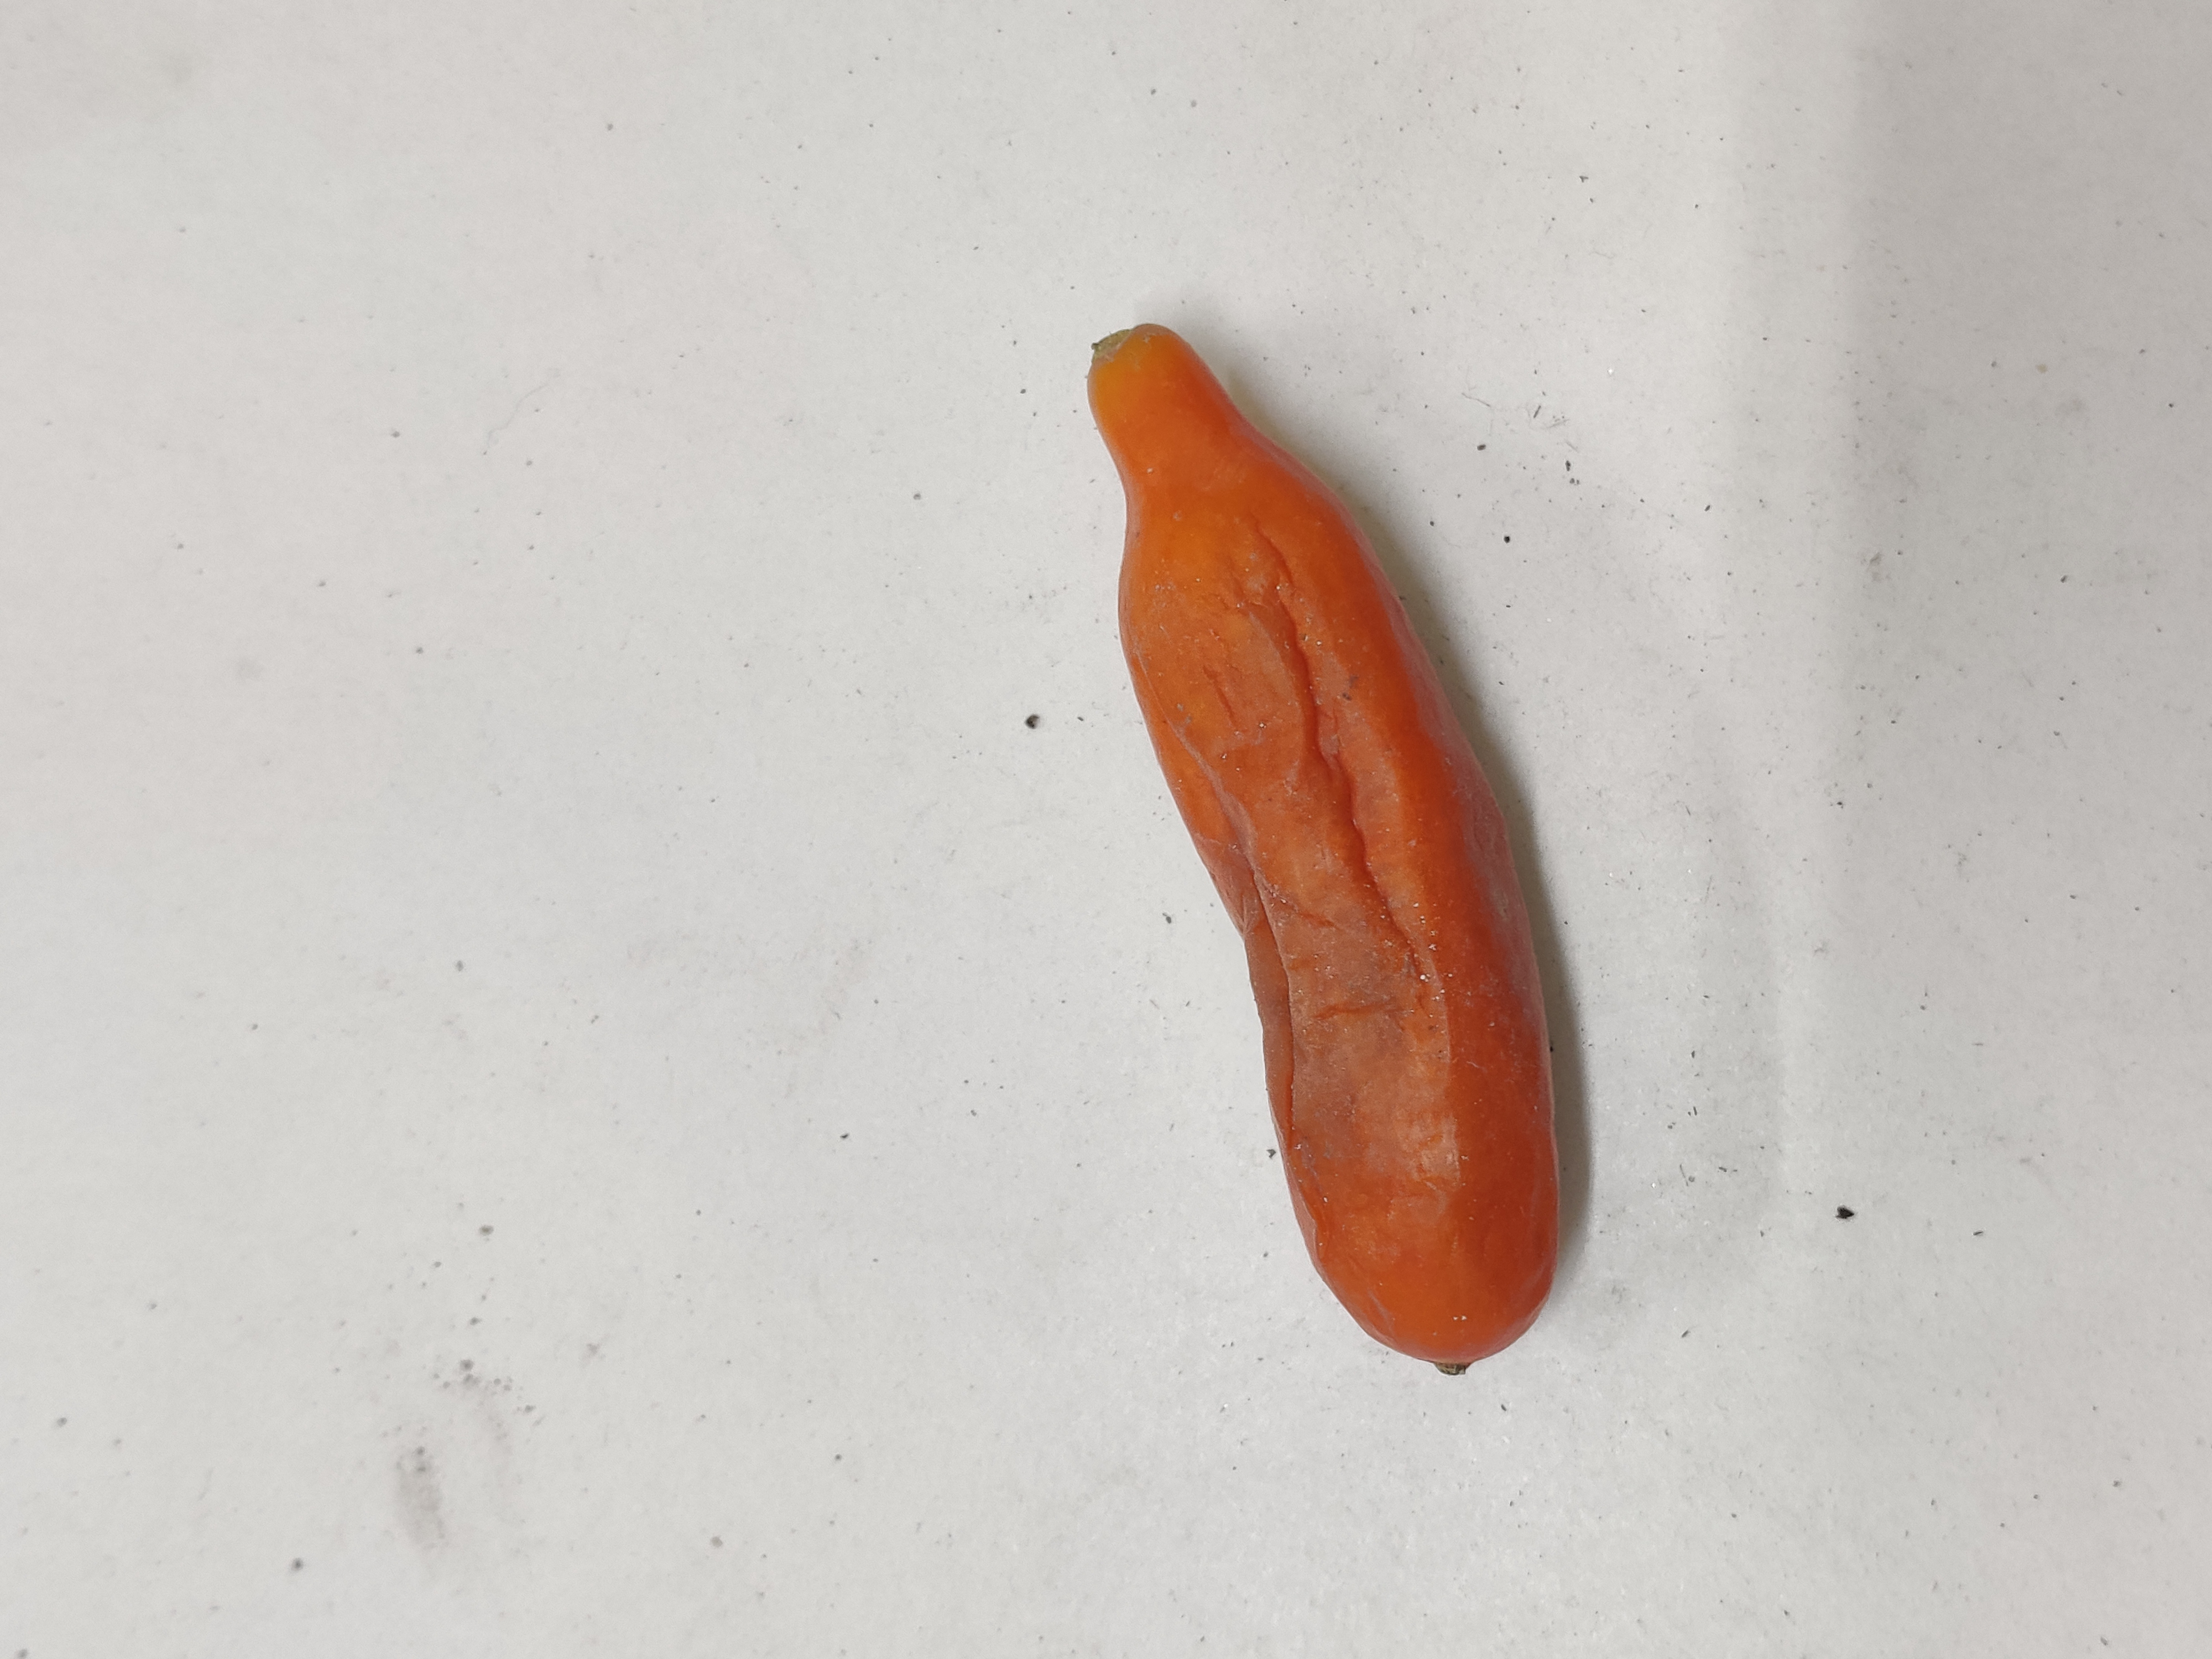
Crop: Ivy Gourd
Condition: Severely Damaged